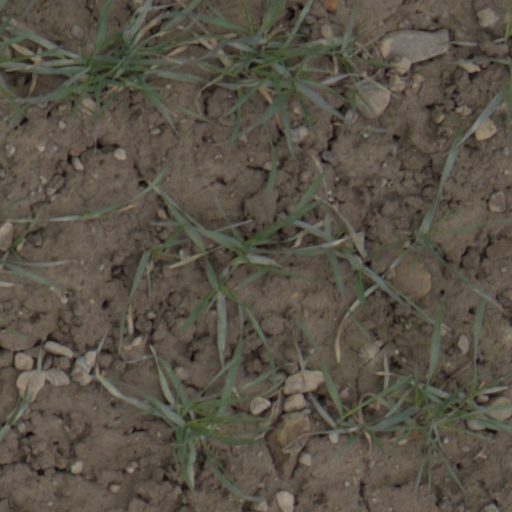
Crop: wheat